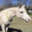
Label: horse